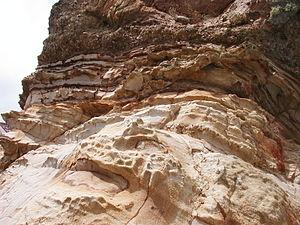
Un glissement de terrain sous-marin ou avalanche sous-marine est un phénomène géologique subaquatique où une masse de sédiments et/ou débris rocheux ou coralliens s’affaisse et glisse le long d’une pente, de manière plus ou moins continue et rapide voire brutale.